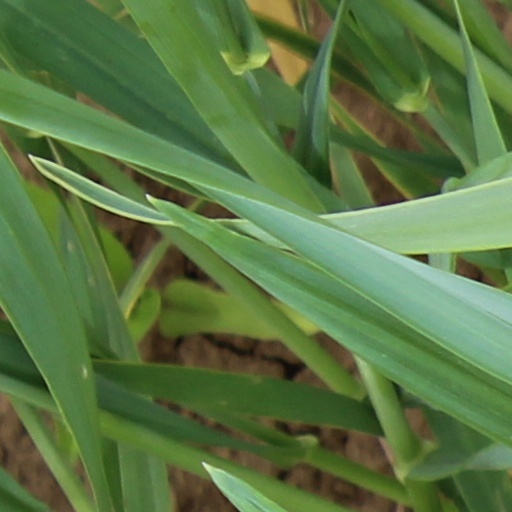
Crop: wheat